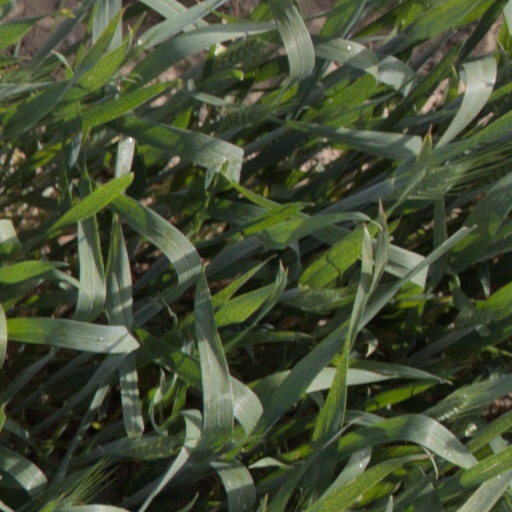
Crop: wheat